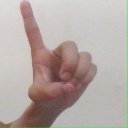
अक्षर: ड